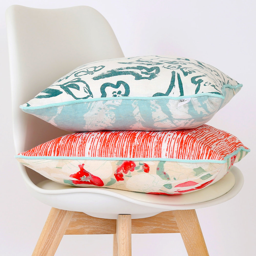
person screen printed cushions , side on showing all prints featured